Dihydrocodeine

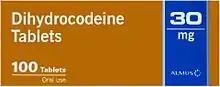
Package of 100 dihydrocodeine tablets

Dihydrocodeine products which can be purchased over the counter in many European and Pacific Rim countries generally contain from 2 to 20 mg of dihydrocodeine per dosing unit combined with one or more other active ingredients such as paracetamol (acetaminophen), aspirin, ibuprofen, antihistamines, decongestants, vitamins, medicinal herb preparations, and other such ingredients. In a subset of these countries and foreign possessions, 30 mg tablets and 60 mg controlled-release tablets are available over the counter and chemists may very well be able to dispense the 90 and 120 mg strengths at their discretion.